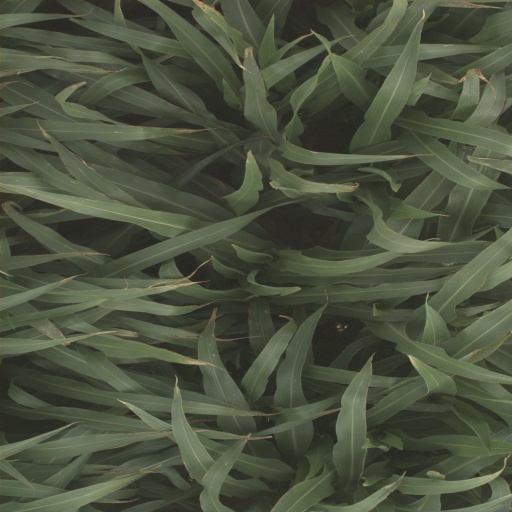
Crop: sorghum